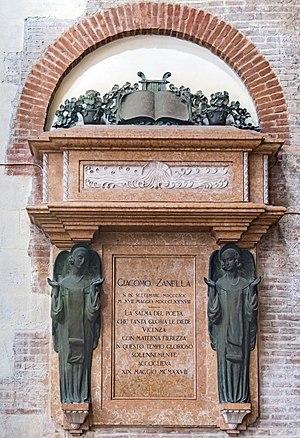
L'église San Lorenzo est un lieu de culte catholique à Vicence, construit à la fin du XIIIᵉ siècle dans le style gothique, dans sa version lombardo-padana du XIIIᵉ siècle.
Giacomo Zanella était un écrivain italien et prêtre du XIXᵉ siècle, poète, universitaire, professeur de littérature italienne à l'université de Padoue, considéré comme l'un des plus grands poètes lyriques de Vénétie.